Harry Llewellyn

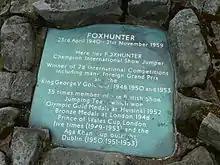
Foxhunter's grave marker around which Llewellyn's ashes were scattered

After the war he concentrated on show jumping, buying Foxhunter in 1947 after a long search. The duo were part of the British team that competed in the team event at the 1948 Summer Olympics, winning the bronze medal. They captured the public imagination for their role in winning Great Britain's only gold medal at the 1952 Summer Olympics, in the team jumping equestrian event.